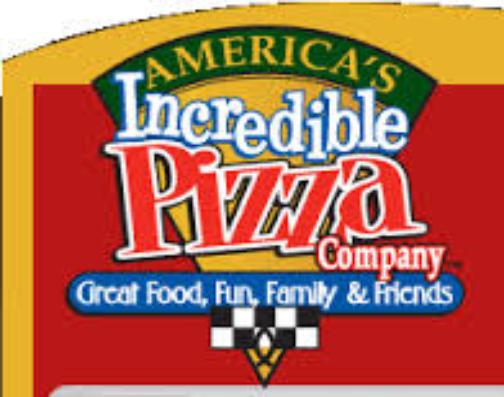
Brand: Benedetti's Pizza
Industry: Food